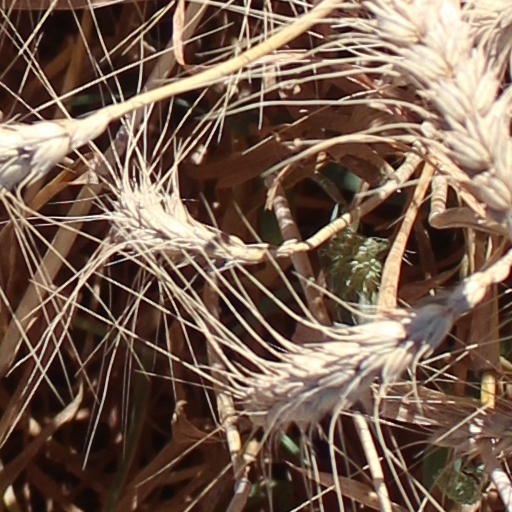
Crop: wheat